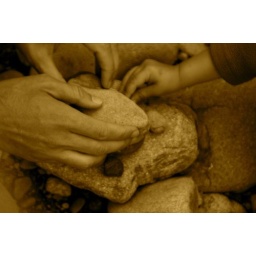
building a rock tower....Pic by Lyd.